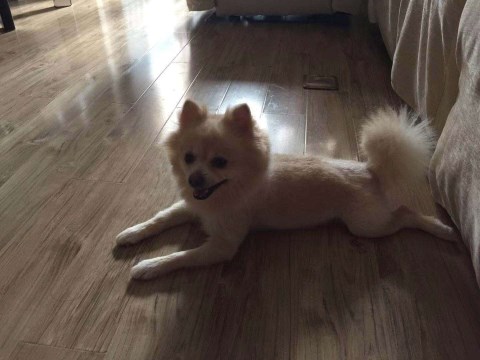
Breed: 1936-n000005-Pomeranian